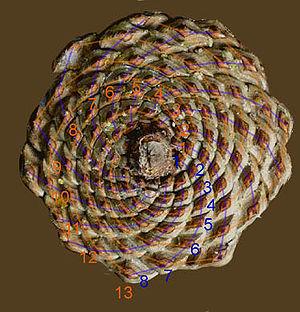
L'embranchement des Pinophytes, anciennement connue sous le nom de Coniférophytes, ne comprend qu'une classe : celle des Pinopsida.
Le nombre d'or est une proportion, définie initialement en géométrie comme l'unique rapport a/b entre deux longueurs a et b telles que le rapport de la somme a + b des deux longueurs sur la plus grande soit égal à celui de la plus grande sur la plus petite c'est-à-dire lorsque :